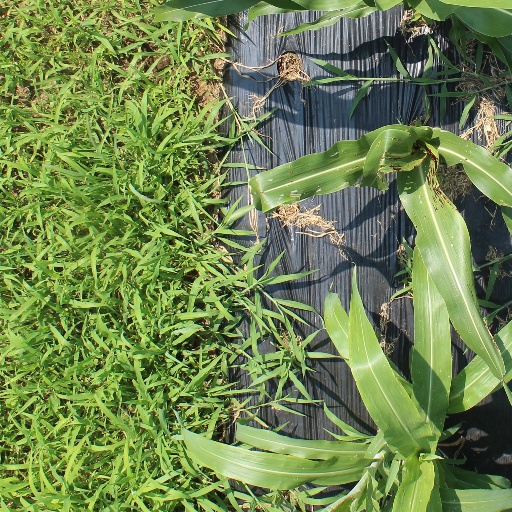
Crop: sorghum